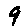
Label: 9